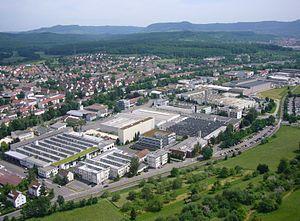
Metabo est un fabricant Allemand d’outillage électroportatif professionnel.